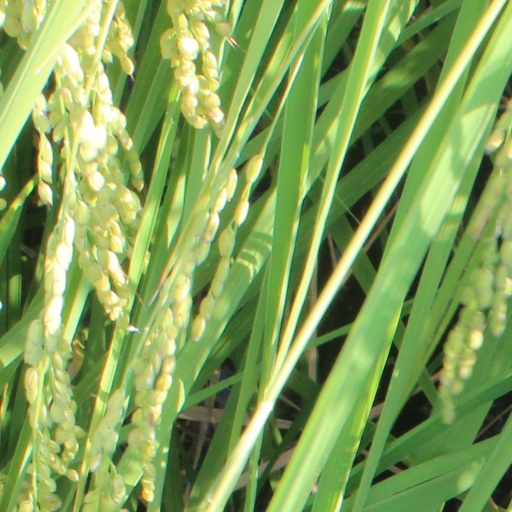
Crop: rice